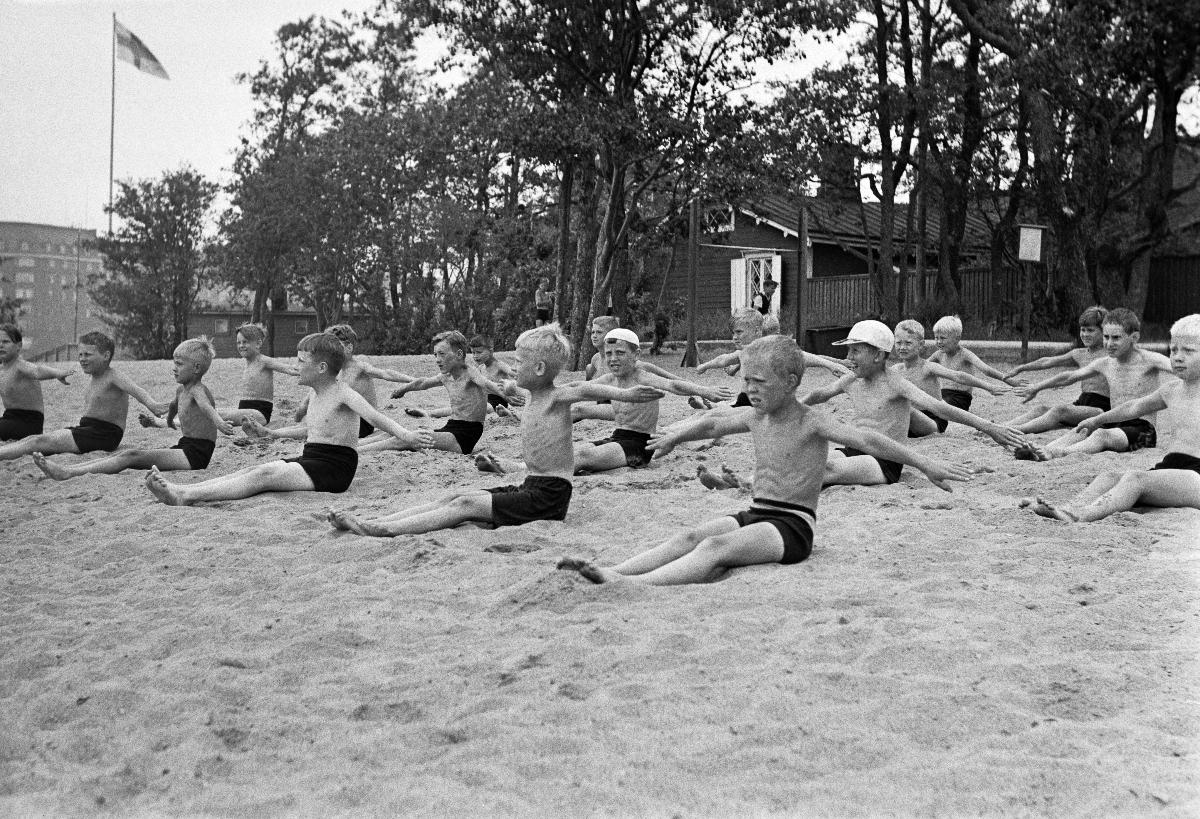
Uimaopetusta Uunisaaressa
Simundervisning på Ugnsholmen; Swimming instruction on Uunisaari island
sisällön kuvaus: Uimaopetusta Uunisaaressa Helsingissä heinäkuussa 1940. content description: Swimming instruction on Uunisaari island in Helsinki in July 1940. innehållsbeskrivning: Simundervisning på Ugnsholmen i Helsingfors i juli 1940.
Kuvaaja: Sundström, Hugo, kuvaaja
Vuosi: 1940
Paikka: Suomi, Uusimaa, Helsinki
Aiheet: HBL; lapset (ikäryhmät); uimarannat; hiekkarannat; uimaopetus; kesä; uimaopettajat; children (age groups); beaches; swimming instruction; swimming; children; summer; leisure; swimming instructors; swimming teachers; barn (åldersgrupper); badstränder; simundervisning; barn; simstränder; sandstränder; simning; stränder; fritid; sommar; simlärare